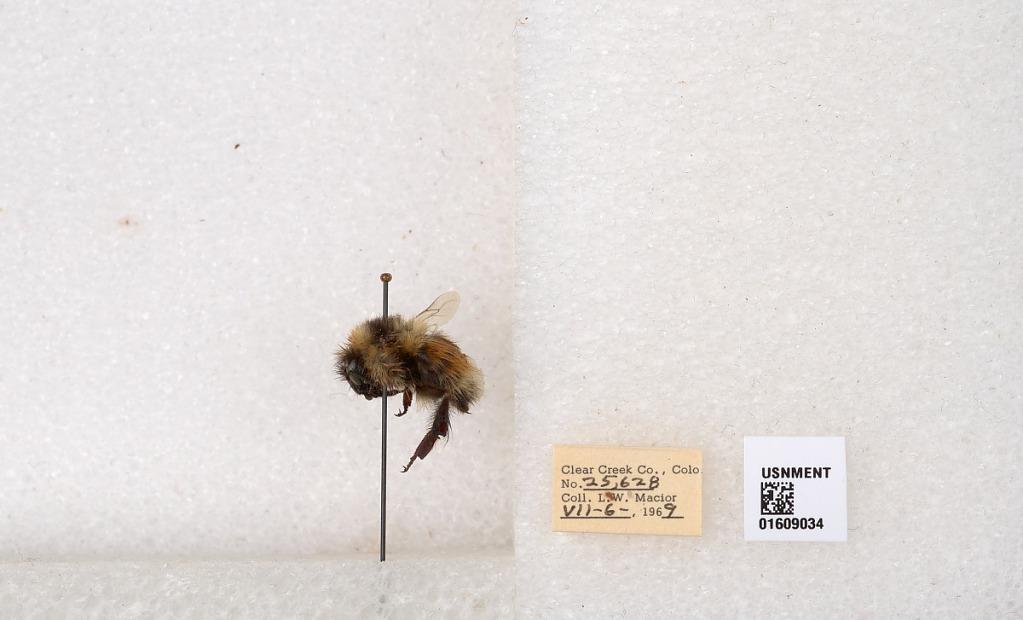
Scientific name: Bombus (Pyrobombus) sylvicola Kirby
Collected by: L. Macior
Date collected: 1969-7-6
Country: United States
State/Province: Colorado
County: Clear Creek
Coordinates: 39.6856, -105.645